Testacella maugei

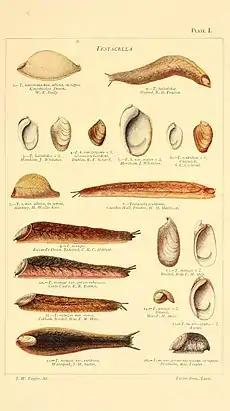
"Testacella haliotidea" , "Testacella scutulum" and "Testacella maugei" Plate from John W. Taylor "Monograph of the land & freshwater Mollusca of the British Isles"

The back and sides of this slug are brownish and darker, with some brown and yellowish spots. Near the foot the body is yellowish, with a greenish or orange hue. The shape of the body is somewhat conical when crawling (the anterior part being wider than the posterior part, and the posterior part is truncated). The points of origin of the lateral grooves are about 5 mm apart at the mantle; they are not joined. The sole is yellowish.